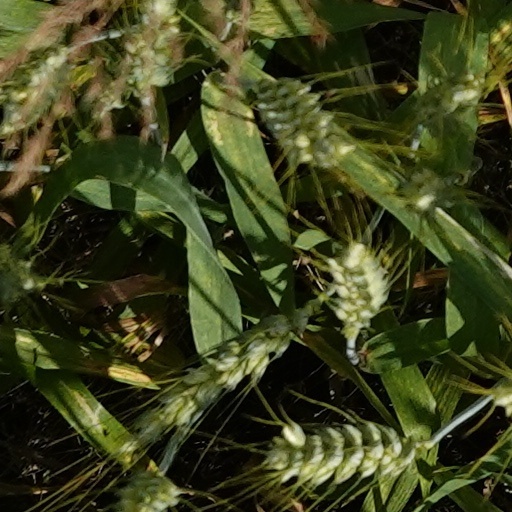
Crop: wheat